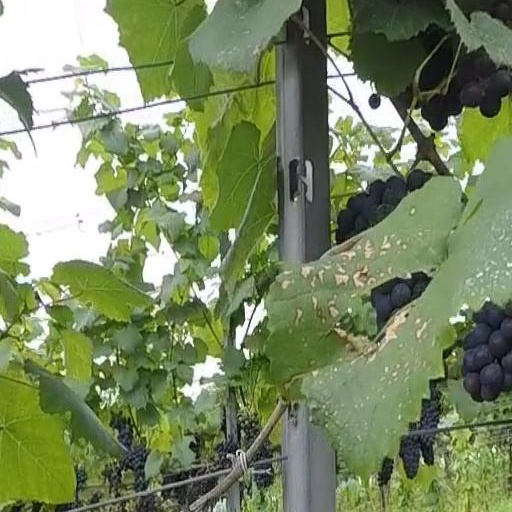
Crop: grape